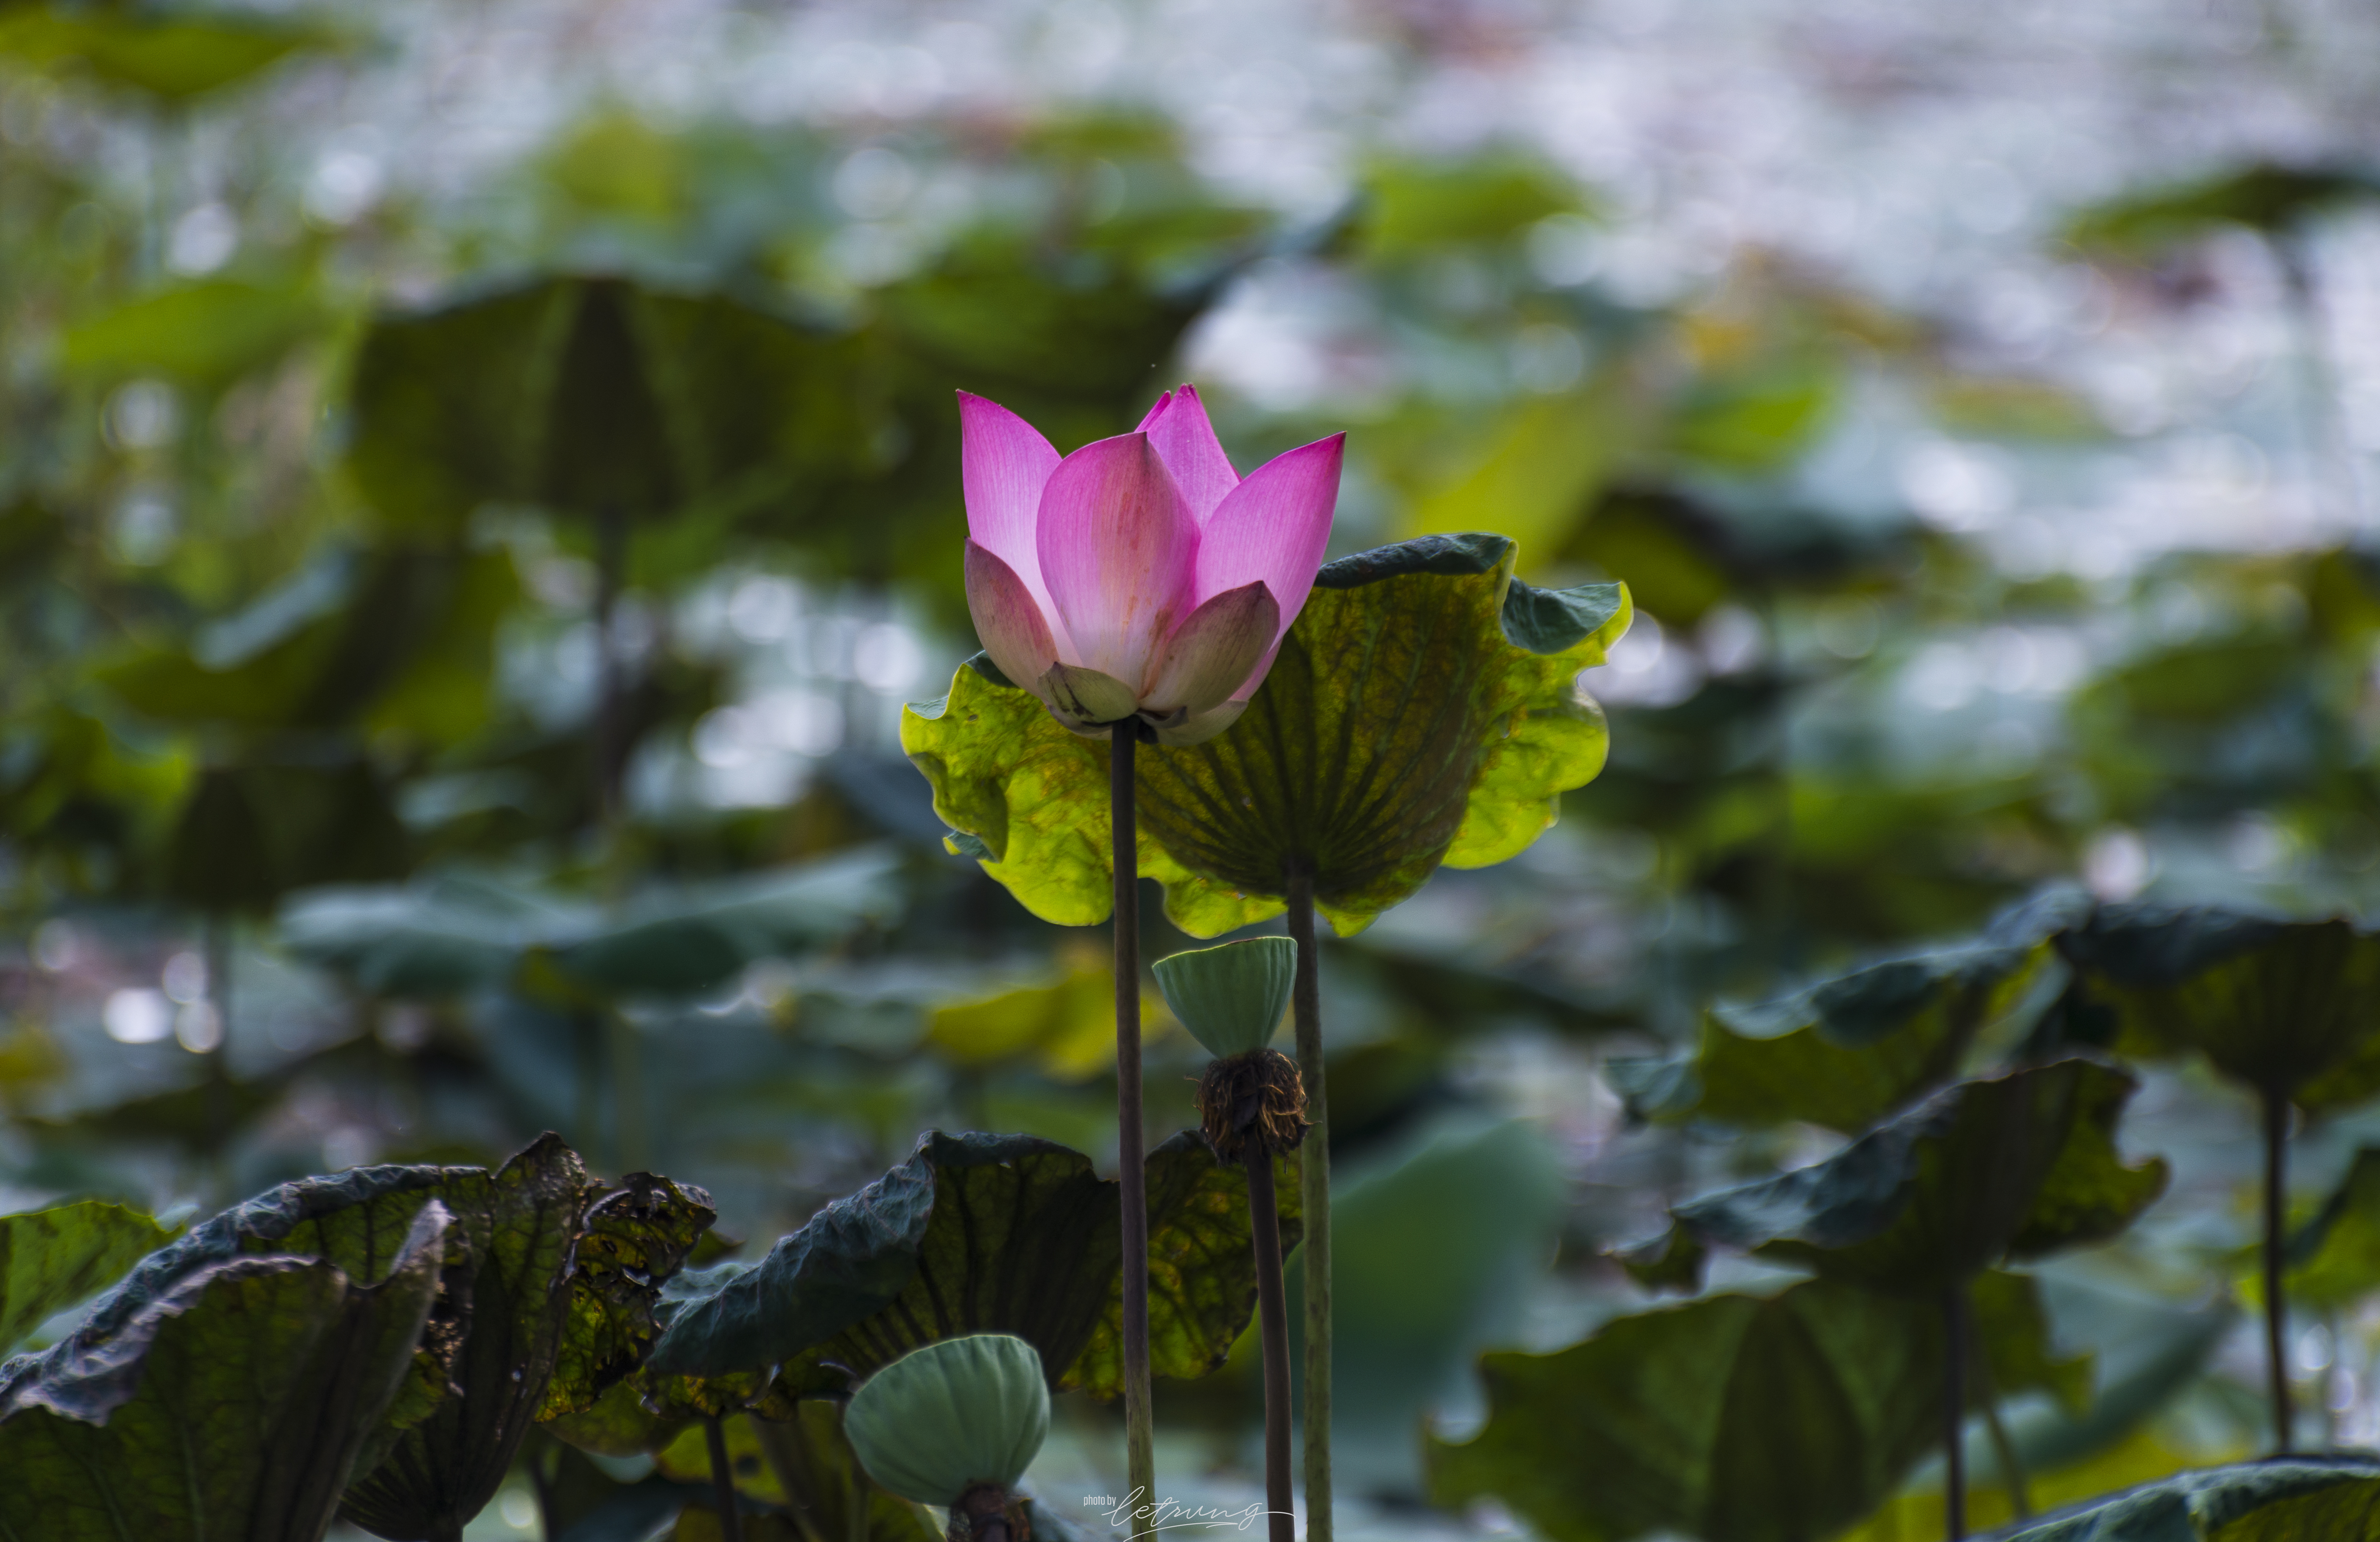
lotus, flower, flowering plant, sacred lotus, aquatic plant, lotus family, plant, water lily, petal, botany, water, leaf, pond, reflection, proteales, plant stem, wildflower, bud, dicotyledon